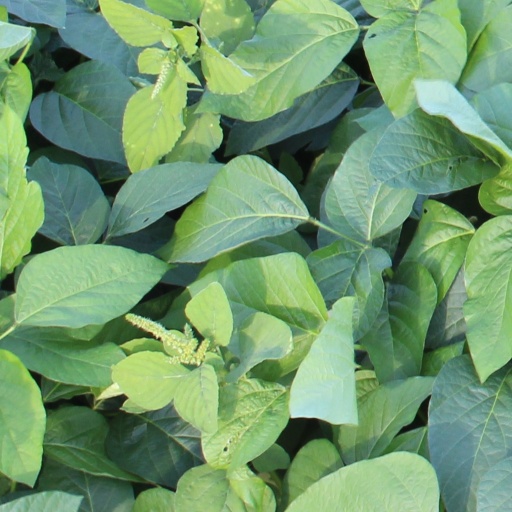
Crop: soybean